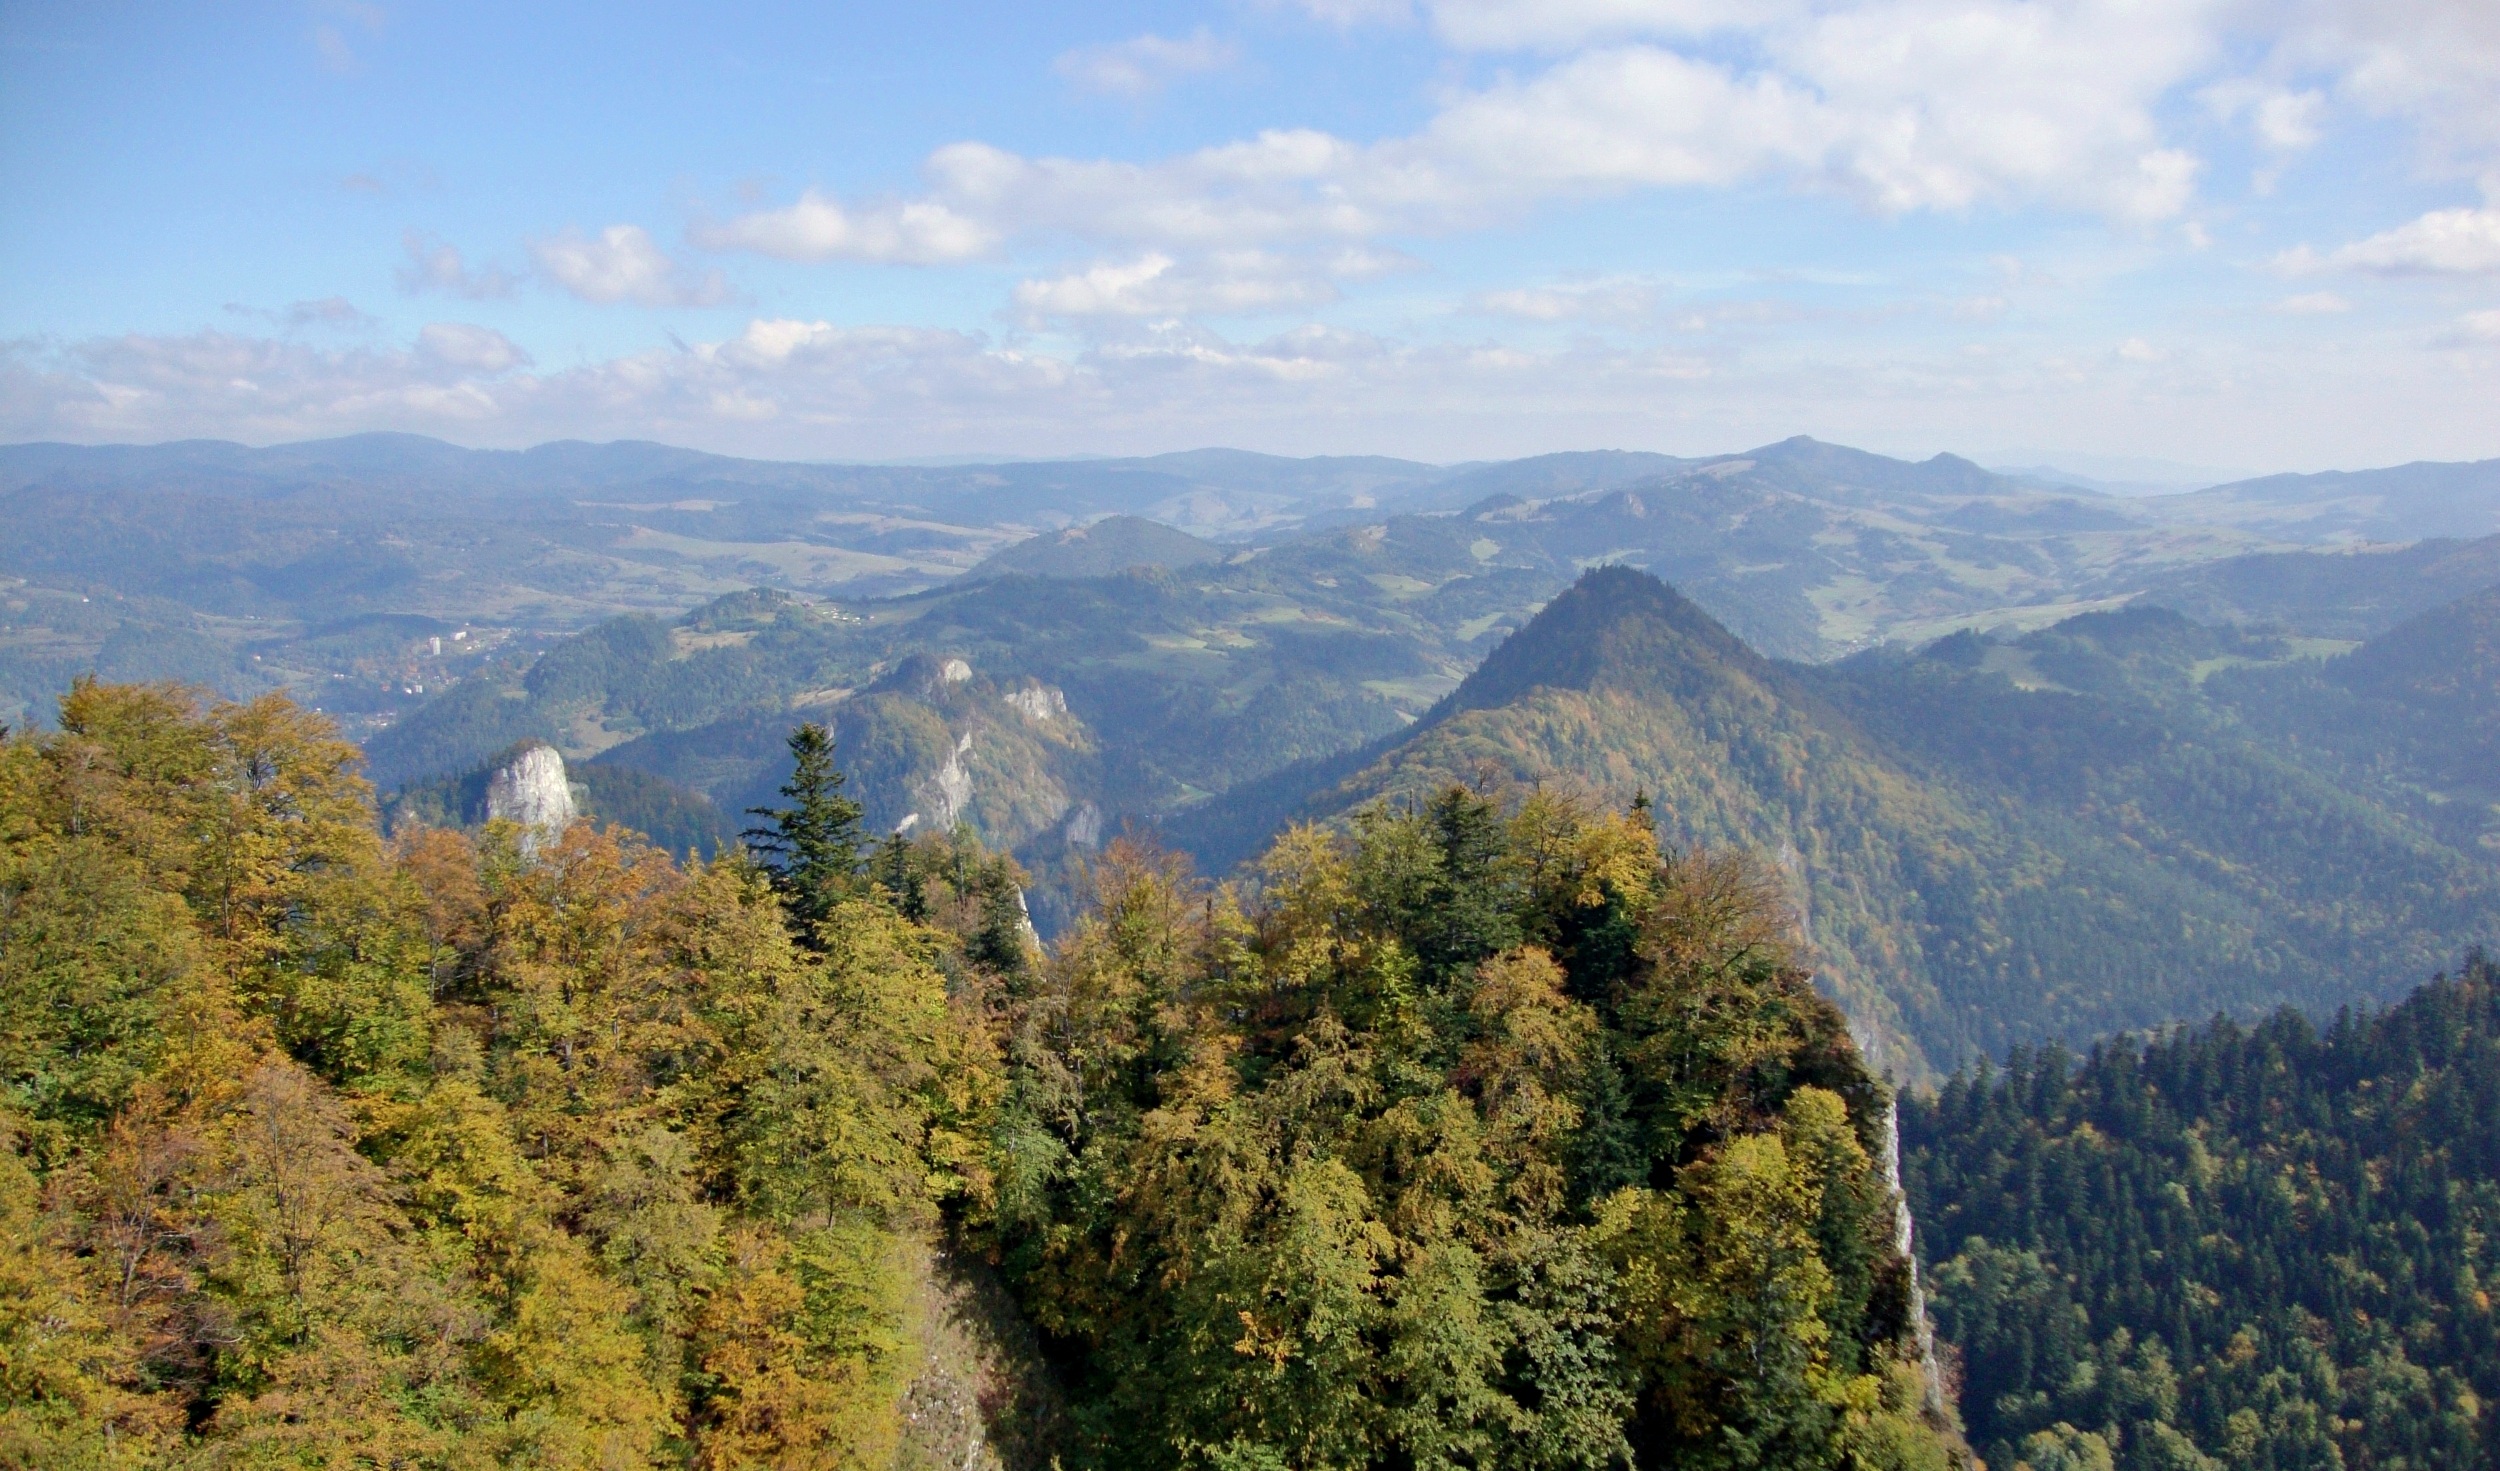
landscape, tree, forest, wilderness, walking, mountain, meadow, hill, adventure, valley, mountain range, autumn, ridge, mountains, alps, poland, plateau, ecosystem, tops, pieniny, landform, mountain pass, malopolska, geographical feature, mountainous landforms